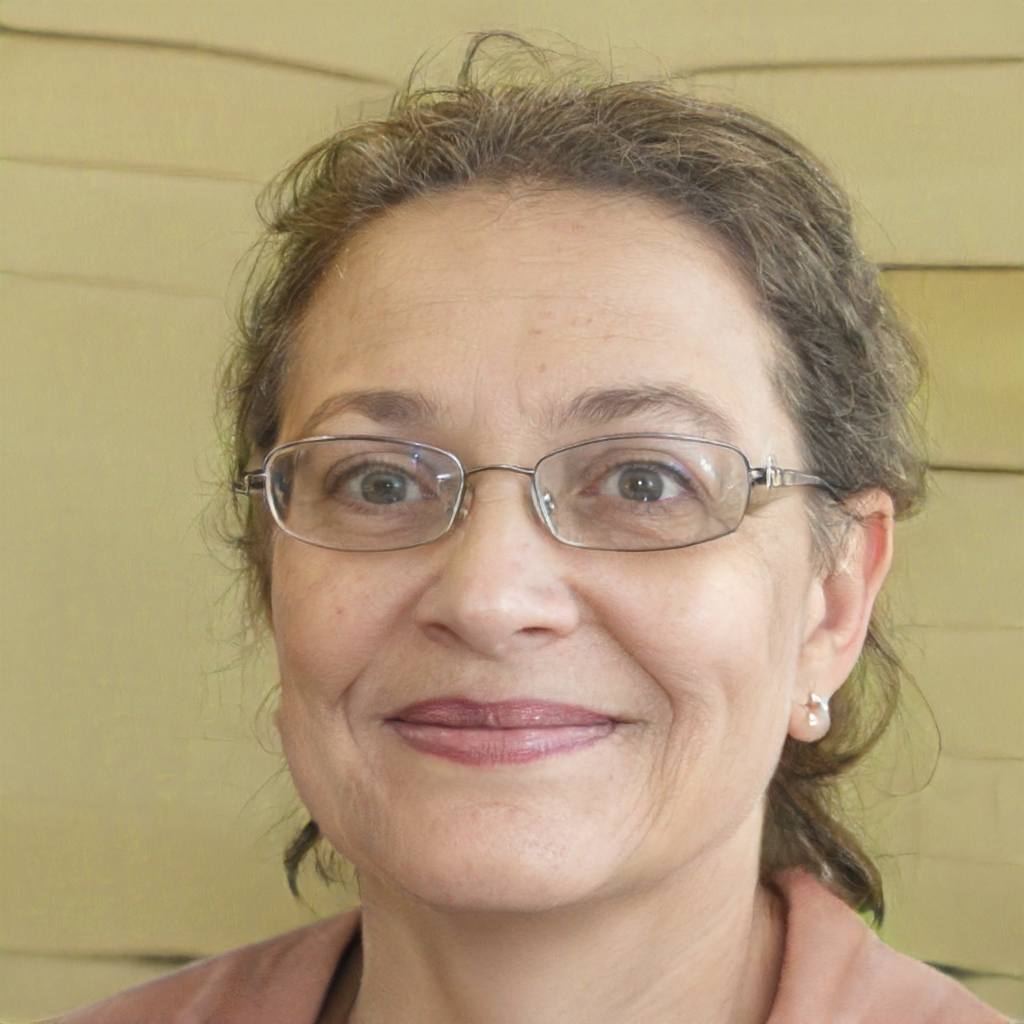
Gender: Female